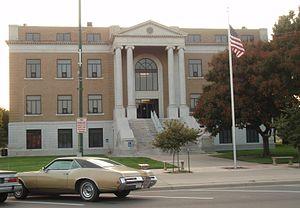
Le comté de Pawnee est l’un des 105 comtés de l’État du Kansas, aux États-Unis. Fondé le 26 février 1867, il porte le nom d’une ethnie amérindienne.